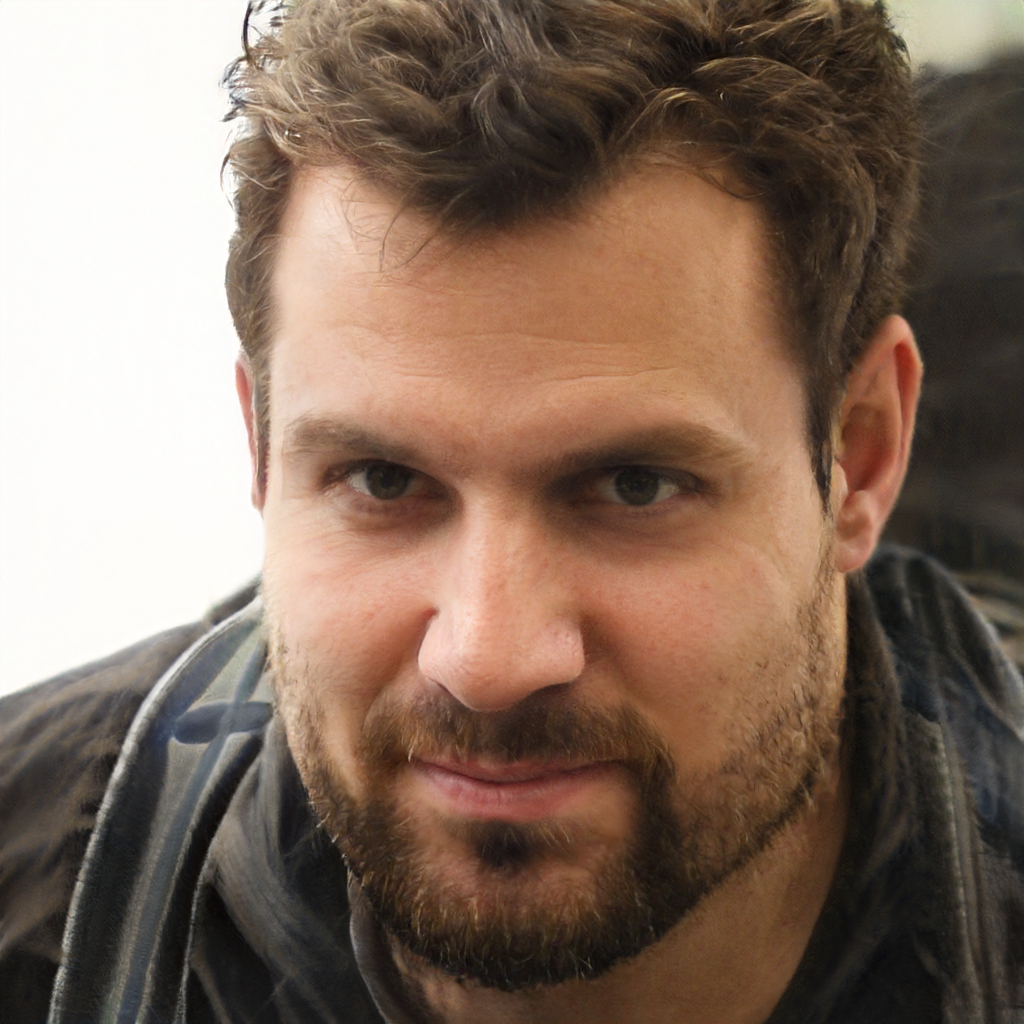
Gender: Male